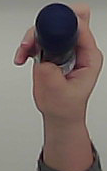
Product: nivea_rollon